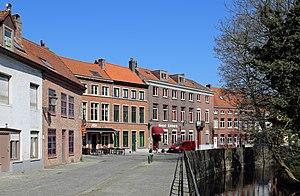
Bruges (Belgique)